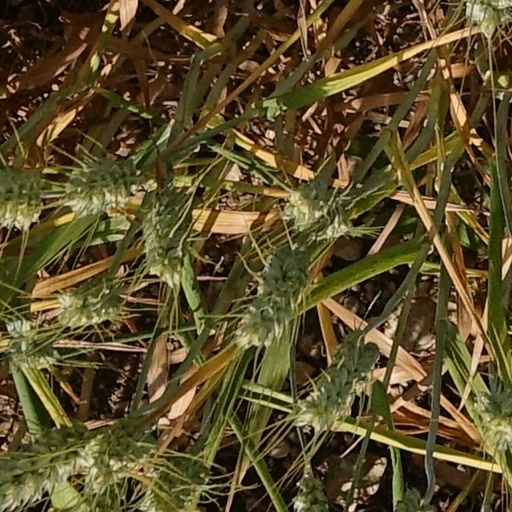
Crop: wheat